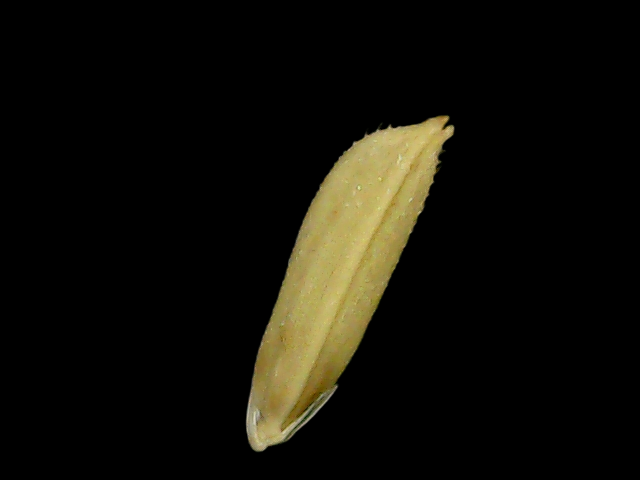
Rice variety: Bd75